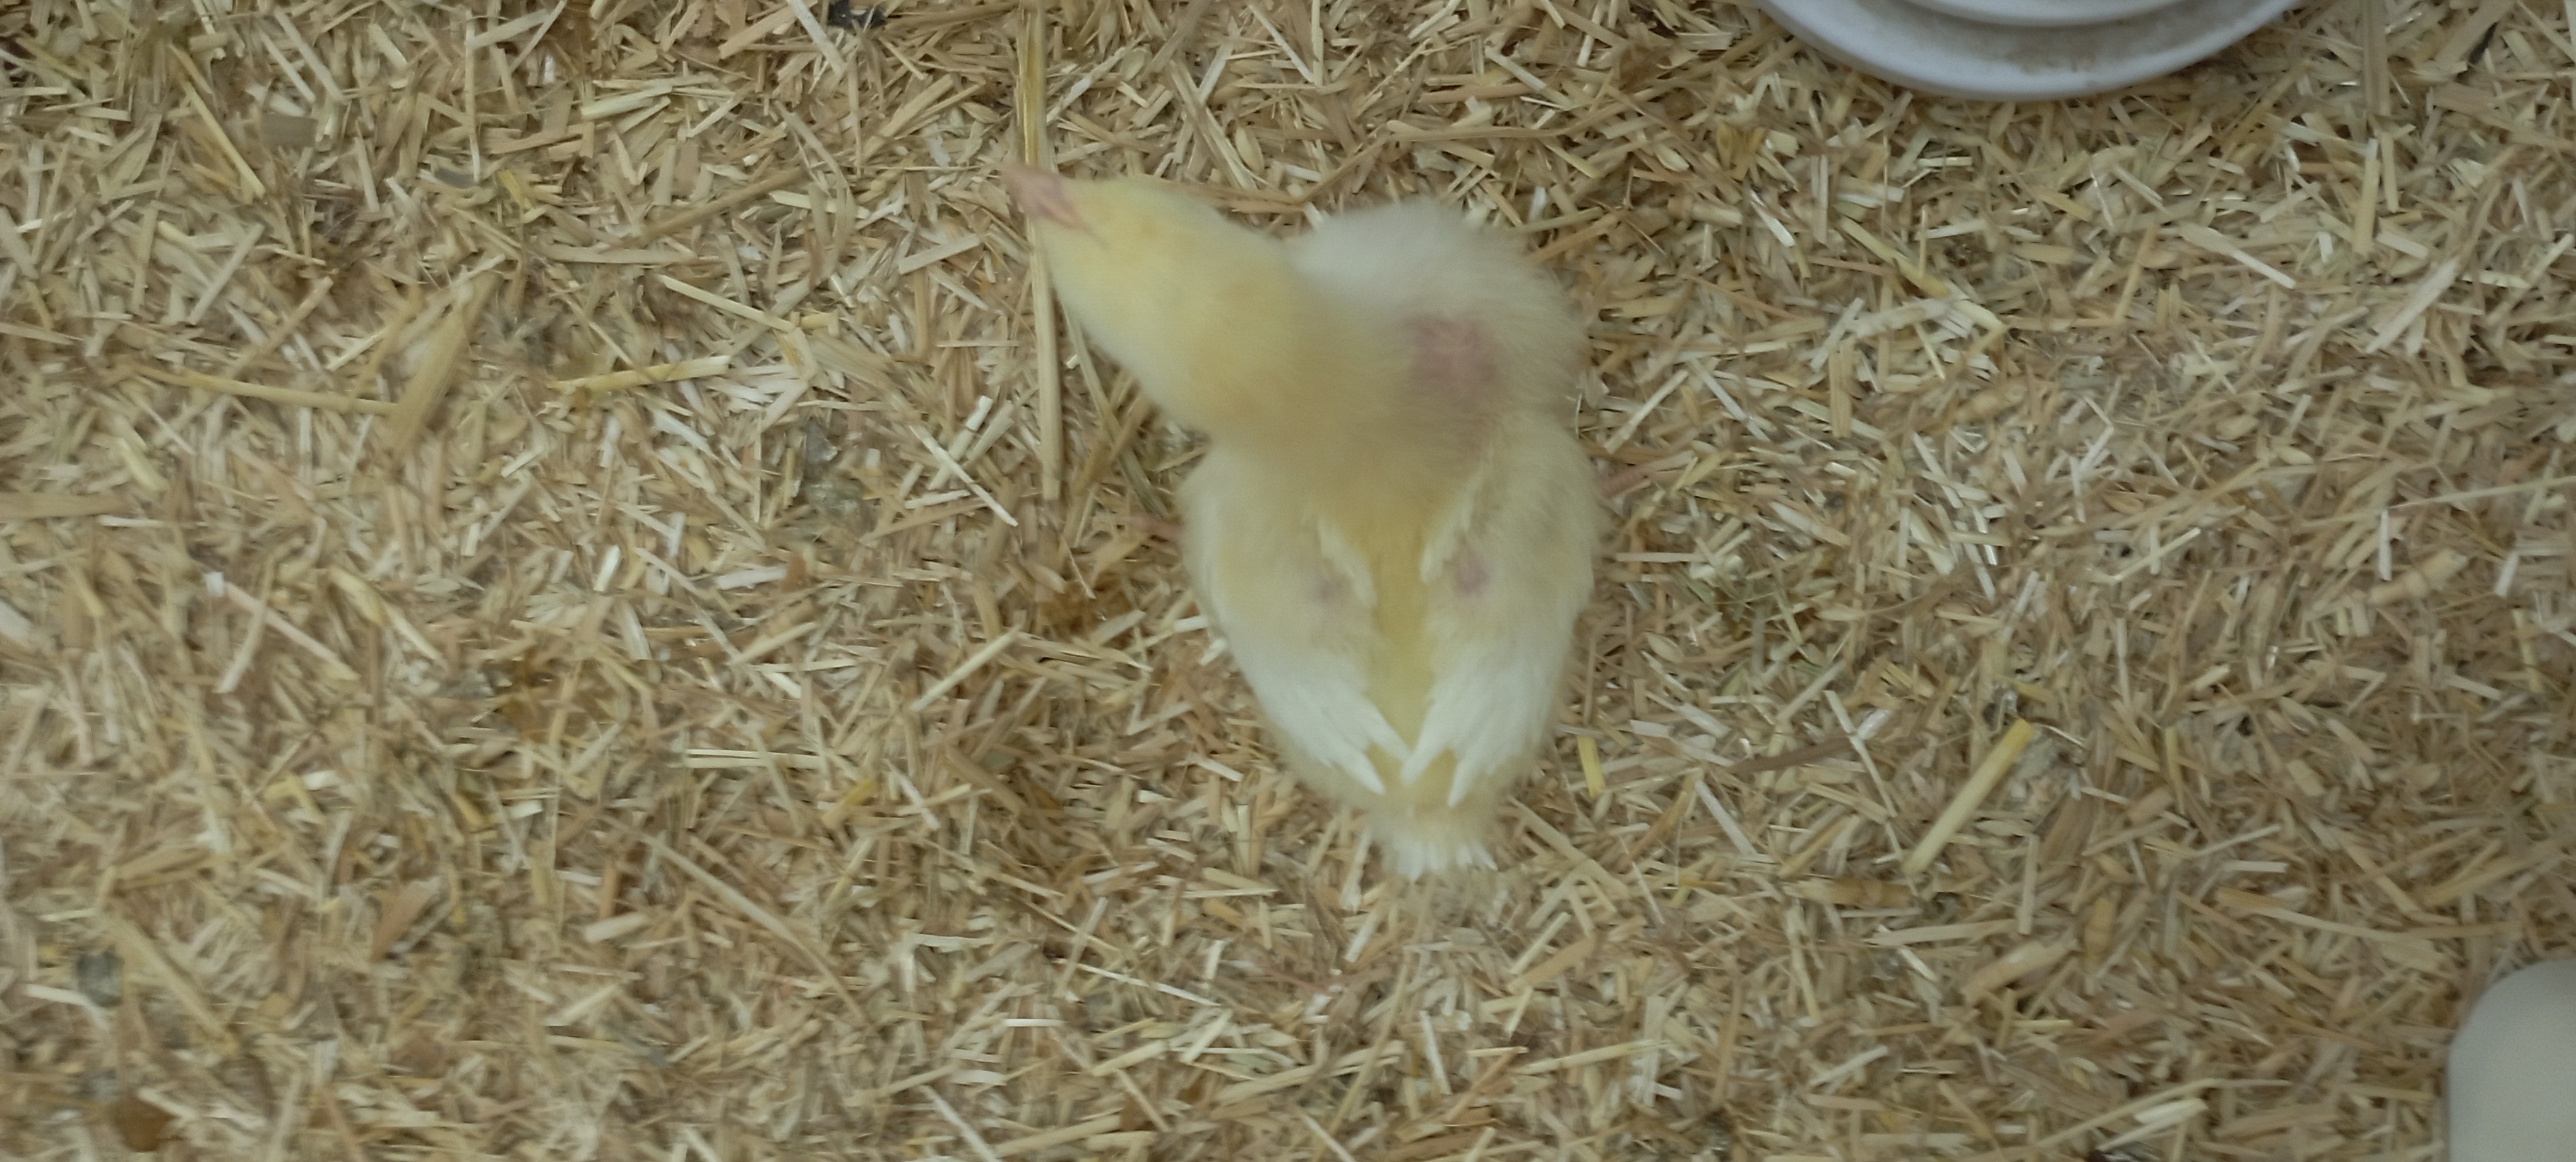
Weight: 216 g